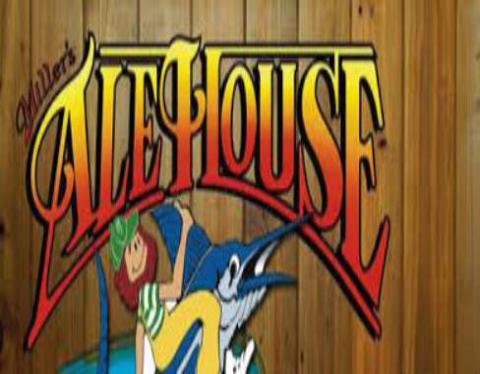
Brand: miller's ale house
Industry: Food